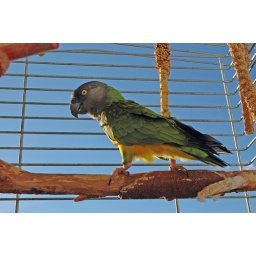
Senegal parrot - at its home in Oslo, Norway.